Beyond-visual-range missile

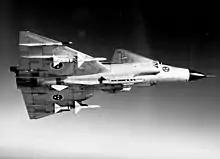
Swedish Air Force JA37 Viggen with a pair of semi-active radar homing underwing Skyflash missiles.

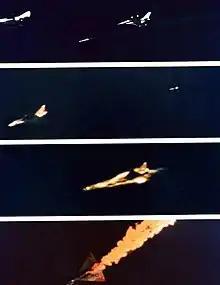
First successful test of AIM-120 AMRAAM at the White Sands Missile Range, New Mexico 1982.

Early air-to-air missiles used semi-active radar homing guidance, that is the missile used the radiation produced by the launching aircraft to guide it to the target. The latest generation of BVR missiles use a combination of semi-active and active radar.